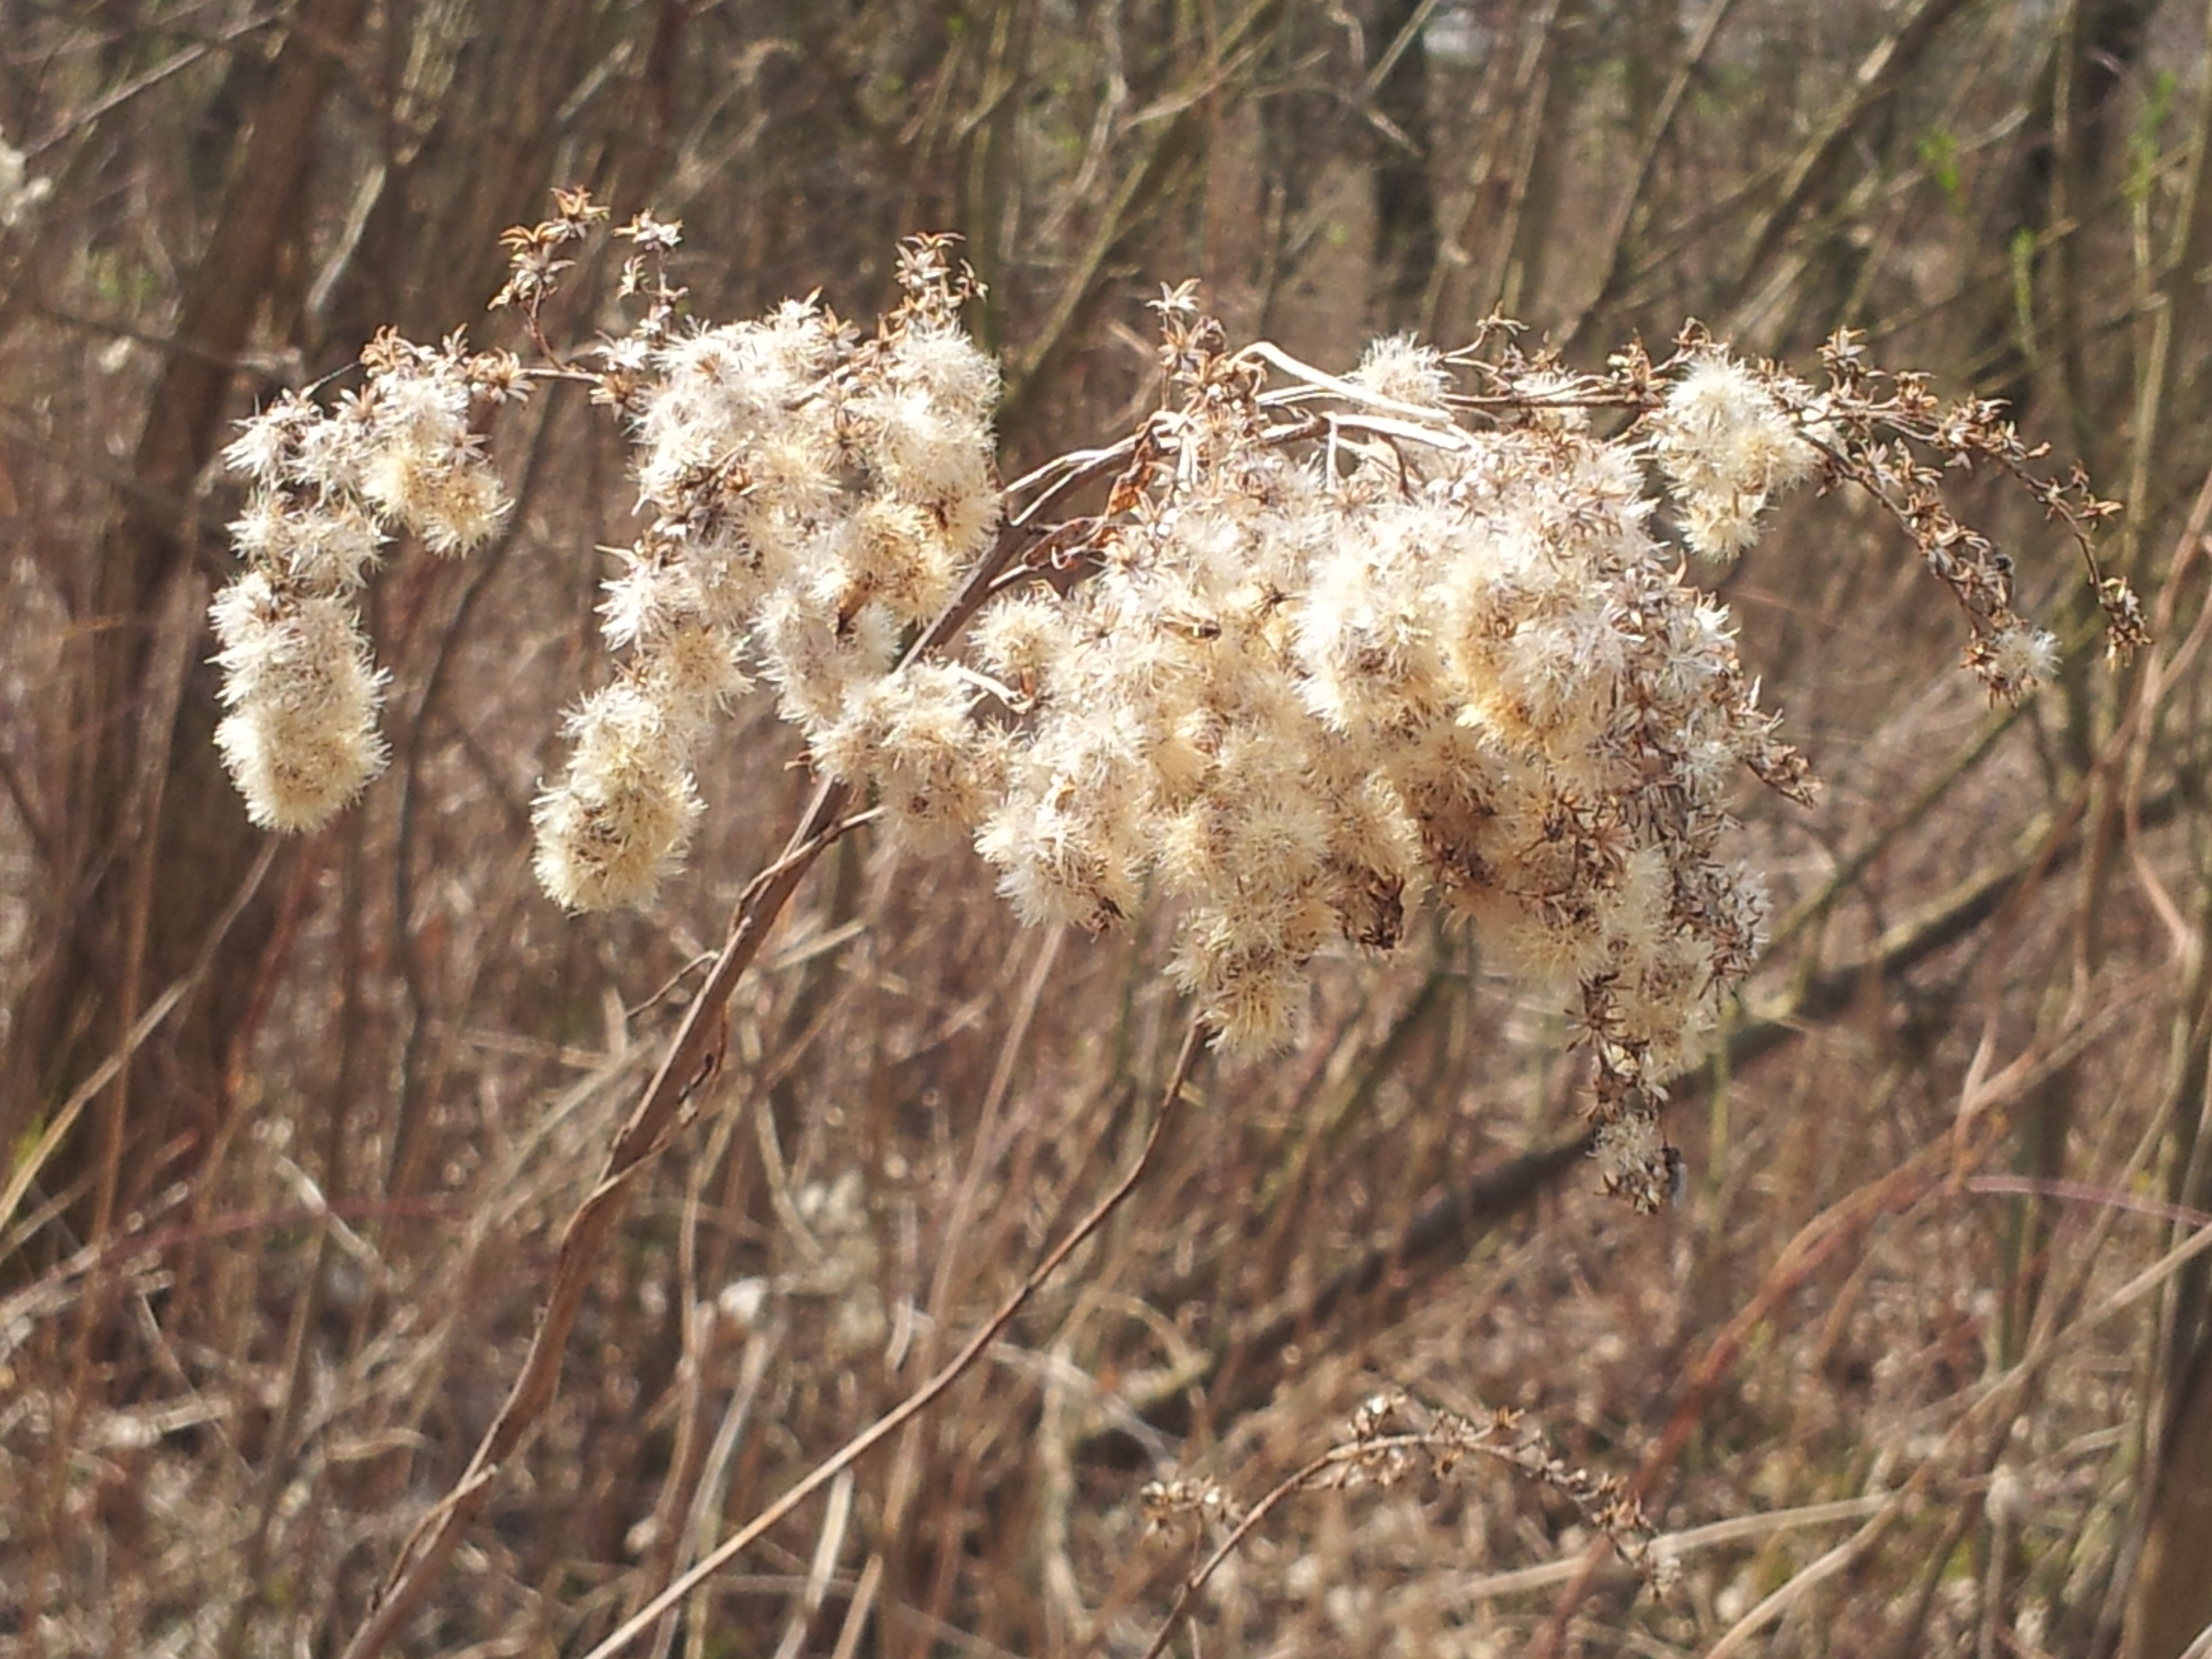
tree, nature, grass, branch, plant, leaf, flower, frost, wildlife, spring, autumn, flora, season, fauna, wildflower, dry grass, close up, straws, woodland, macro photography, flowering plant, grass family